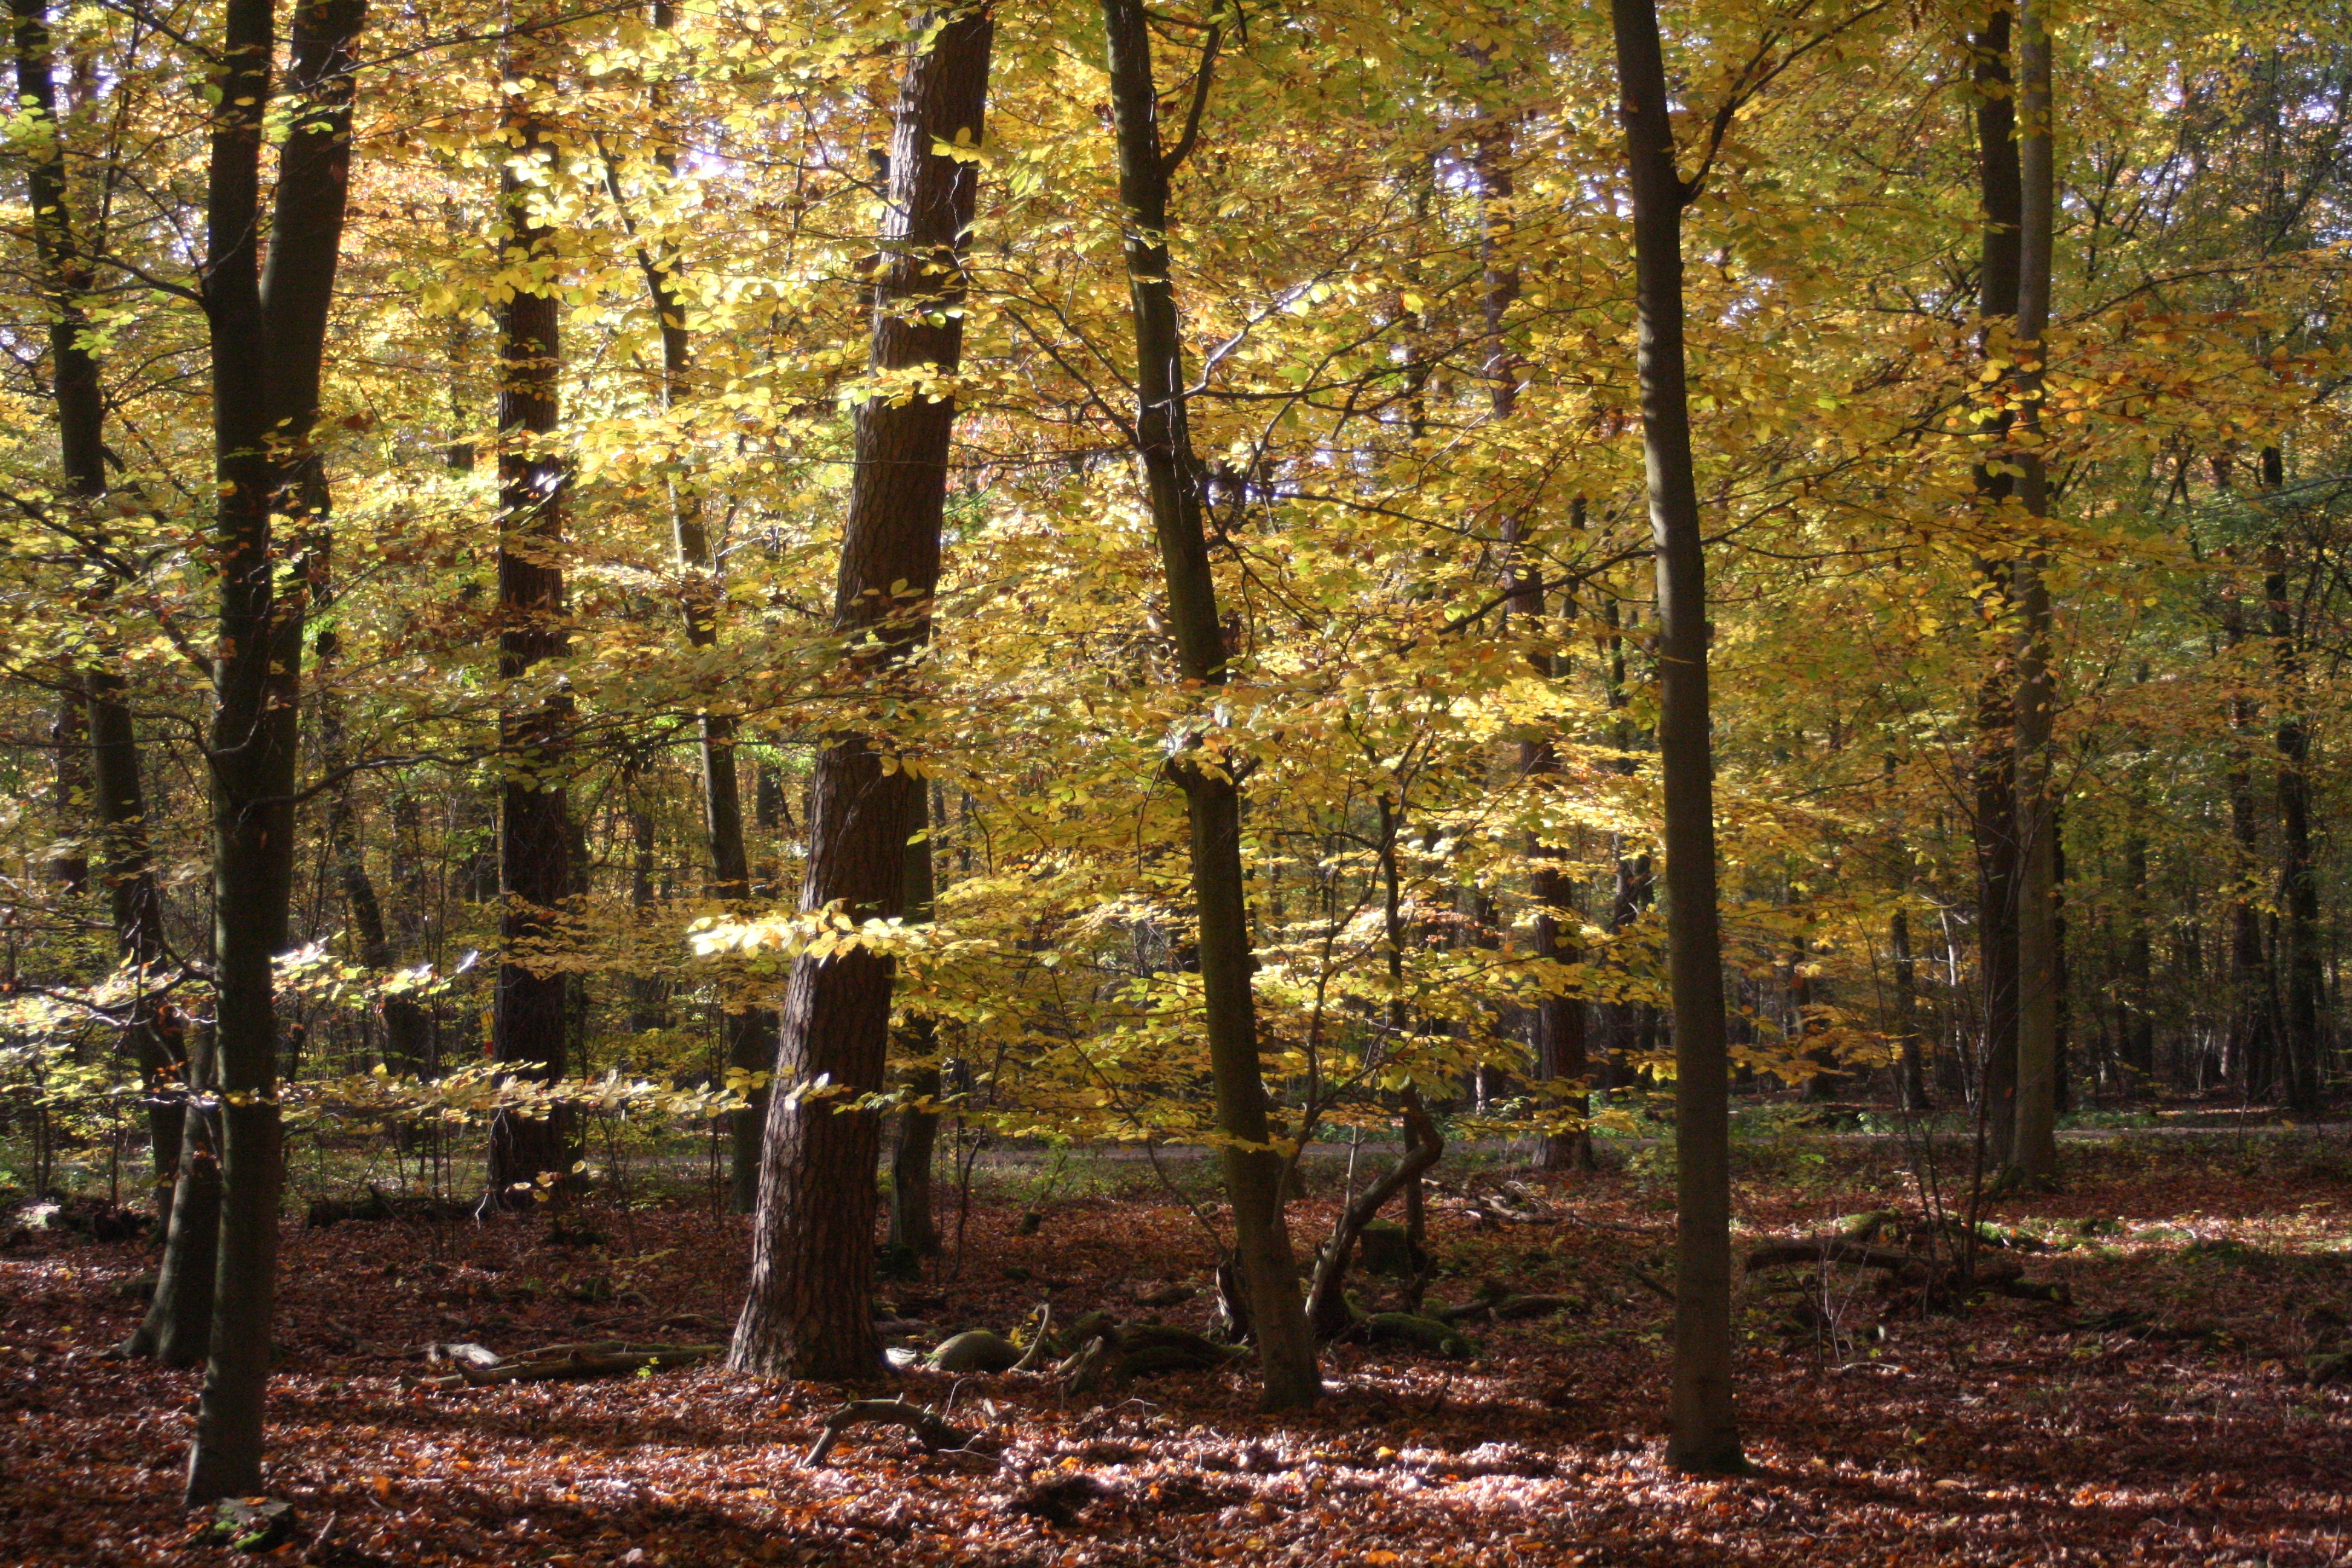
tree, forest, plant, sunlight, leaf, autumn, season, emerge, leaves, deciduous, grove, woodland, habitat, fall foliage, autumn forest, ecosystem, fall leaves, golden autumn, colors of autumn, biome, old growth forest, natural environment, woody plant, temperate broadleaf and mixed forest, temperate coniferous forest, land plant